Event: Nepal Earthquake
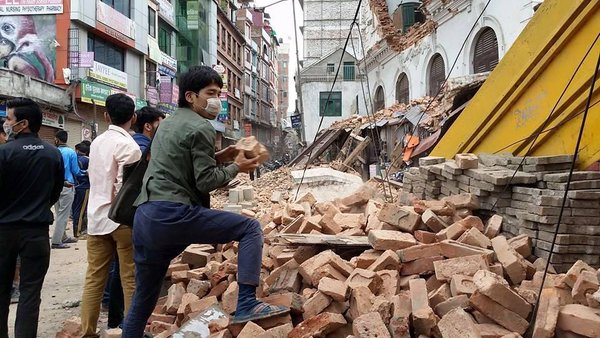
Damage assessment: damage